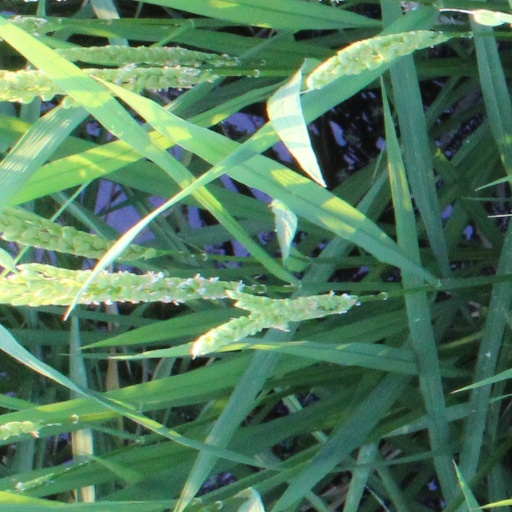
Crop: rice